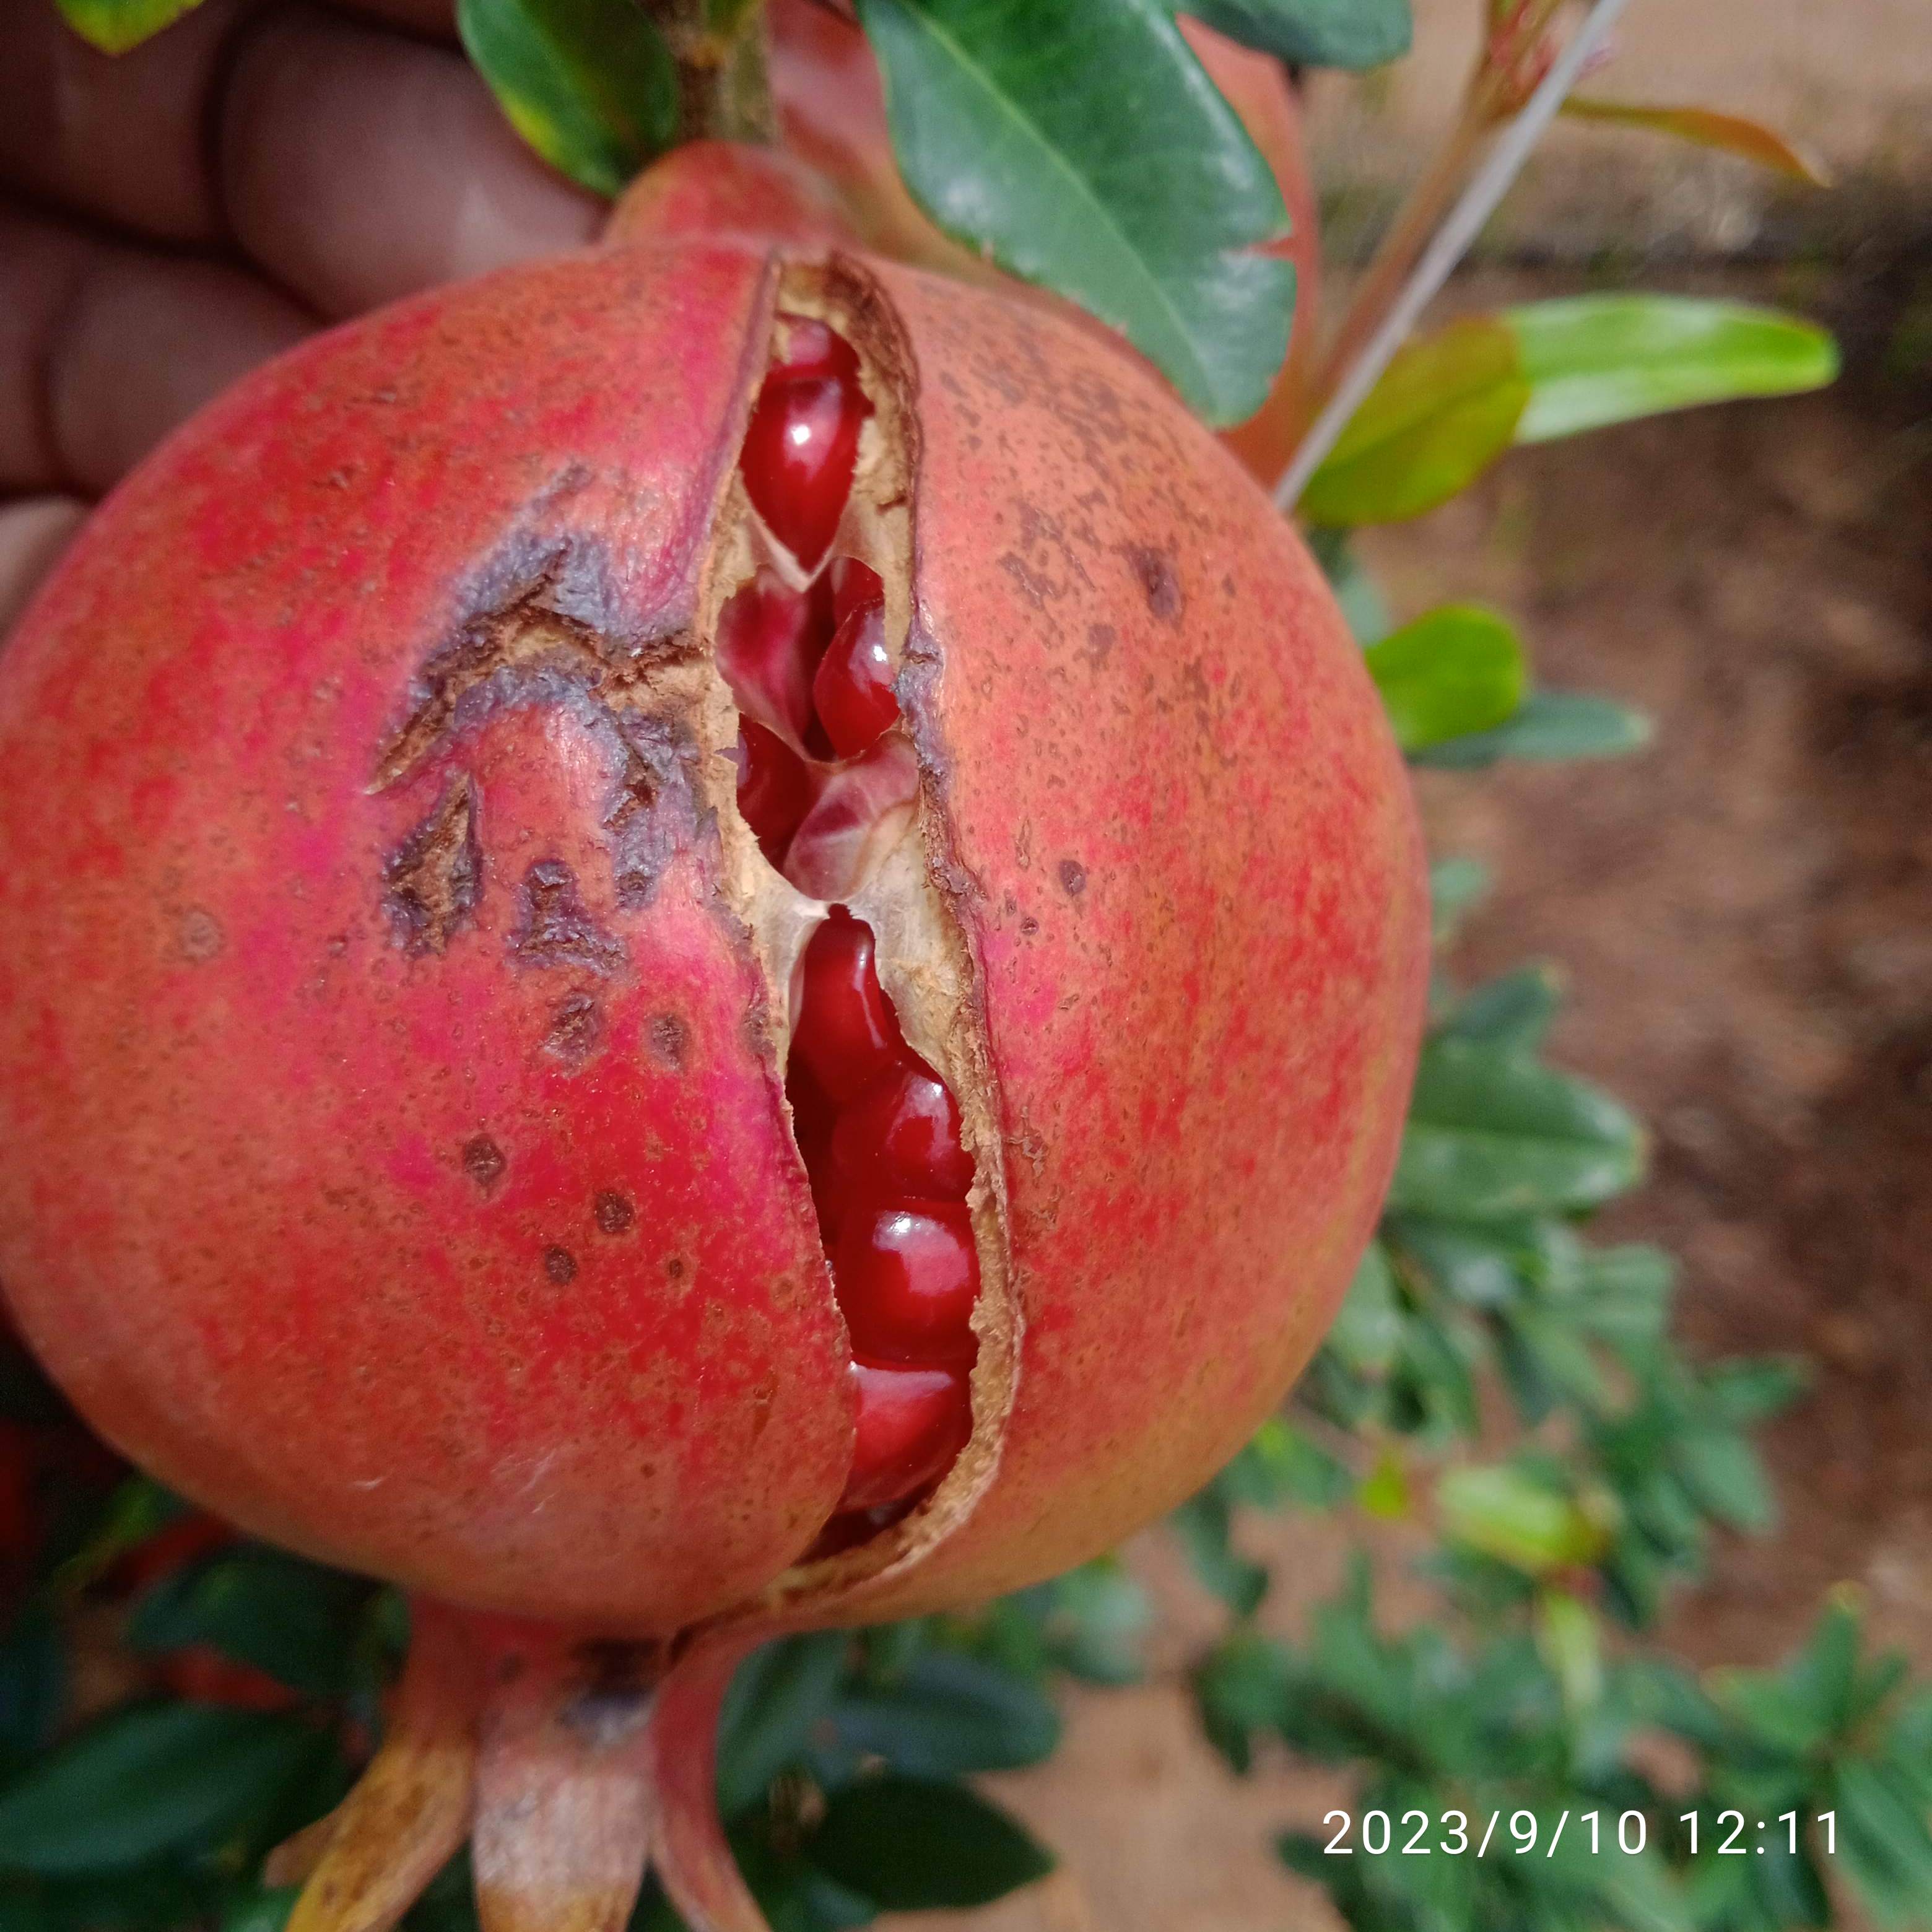
Label: Bacterial_Blight